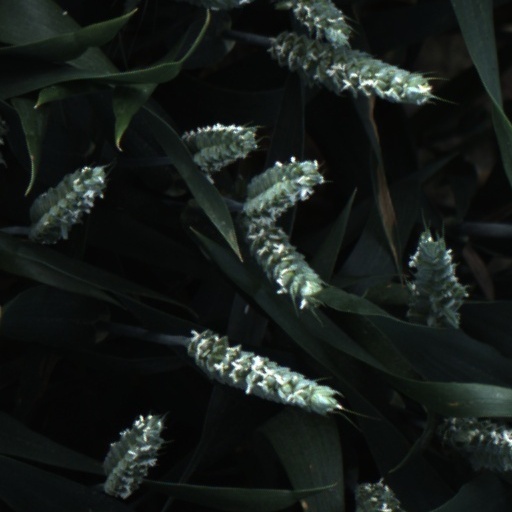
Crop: wheat